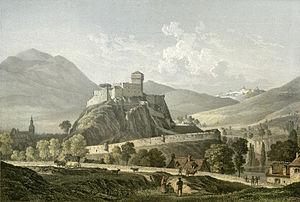
Château fort de Lourdes, Haute Pyrénées, lithographie en couleurs, Bibliothèque Municipale de Toulouse, domaine public. Fait partie d'un ensemble de 475 de lithographies intitulé ""La France de nos jours"" et publié entre 1853 et 1876"
Marie-Bernarde Soubirous, plus connue sous le diminutif Bernadette, née le 7 janvier 1844 dans le département des Hautes Pyrénées à Lourdes et morte le 16 avril 1879 dans le département de la Nièvre à Nevers, est une jeune fille française qui a affirmé être témoin de dix-huit apparitions mariales à la grotte de Massabielle entre le 11 février et le 16 juillet 1858. Devenue religieuse, elle est canonisée en 1933.